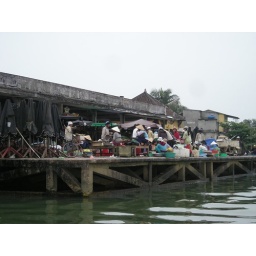
fish market in Hoi An